Guillermo Montenegro

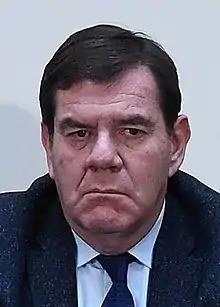
Guillermo Montenegro in 2019.

Montenegro was born in Mar del Plata. In the course of his career, he served as federal judge, dealing with notorious cases, such as IBM-Banco Nación.